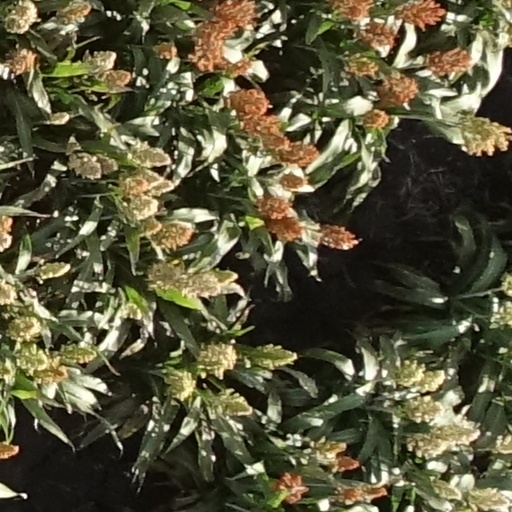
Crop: sorghum